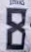
Number: 8